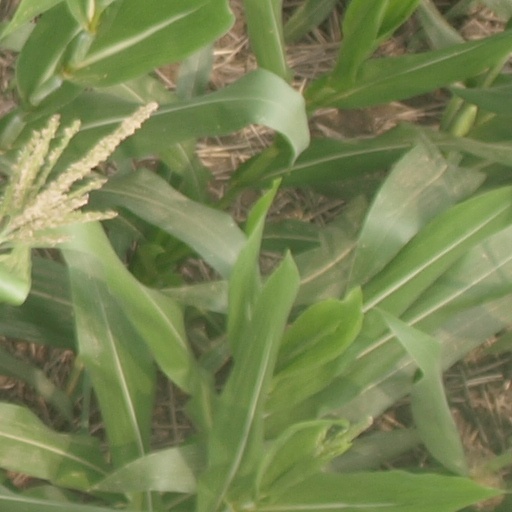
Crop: maize; corn